Ein Feshkha

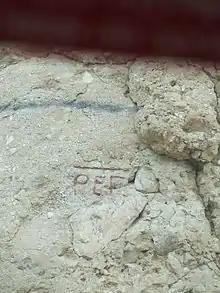
PEF Rock inscription

In 1883, the Palestine Exploration Fund's (PEF) "Survey of Western Palestine" (SWP) noted: "In the neighbourhood of the Dead Sea there are also two springs of importance. The largest of these is 'Ain Feshkhah, near which is the little spring called 'Ain et Tannur. The water comes out from beneath the cliffs into a pool surrounded with canes, and runs over a shingly bed in several streams into the Dead Sea. The supply is copious and perennial, but has a slightly brackish taste and sulphurous smell. The colour in the pool is a deep green blue."